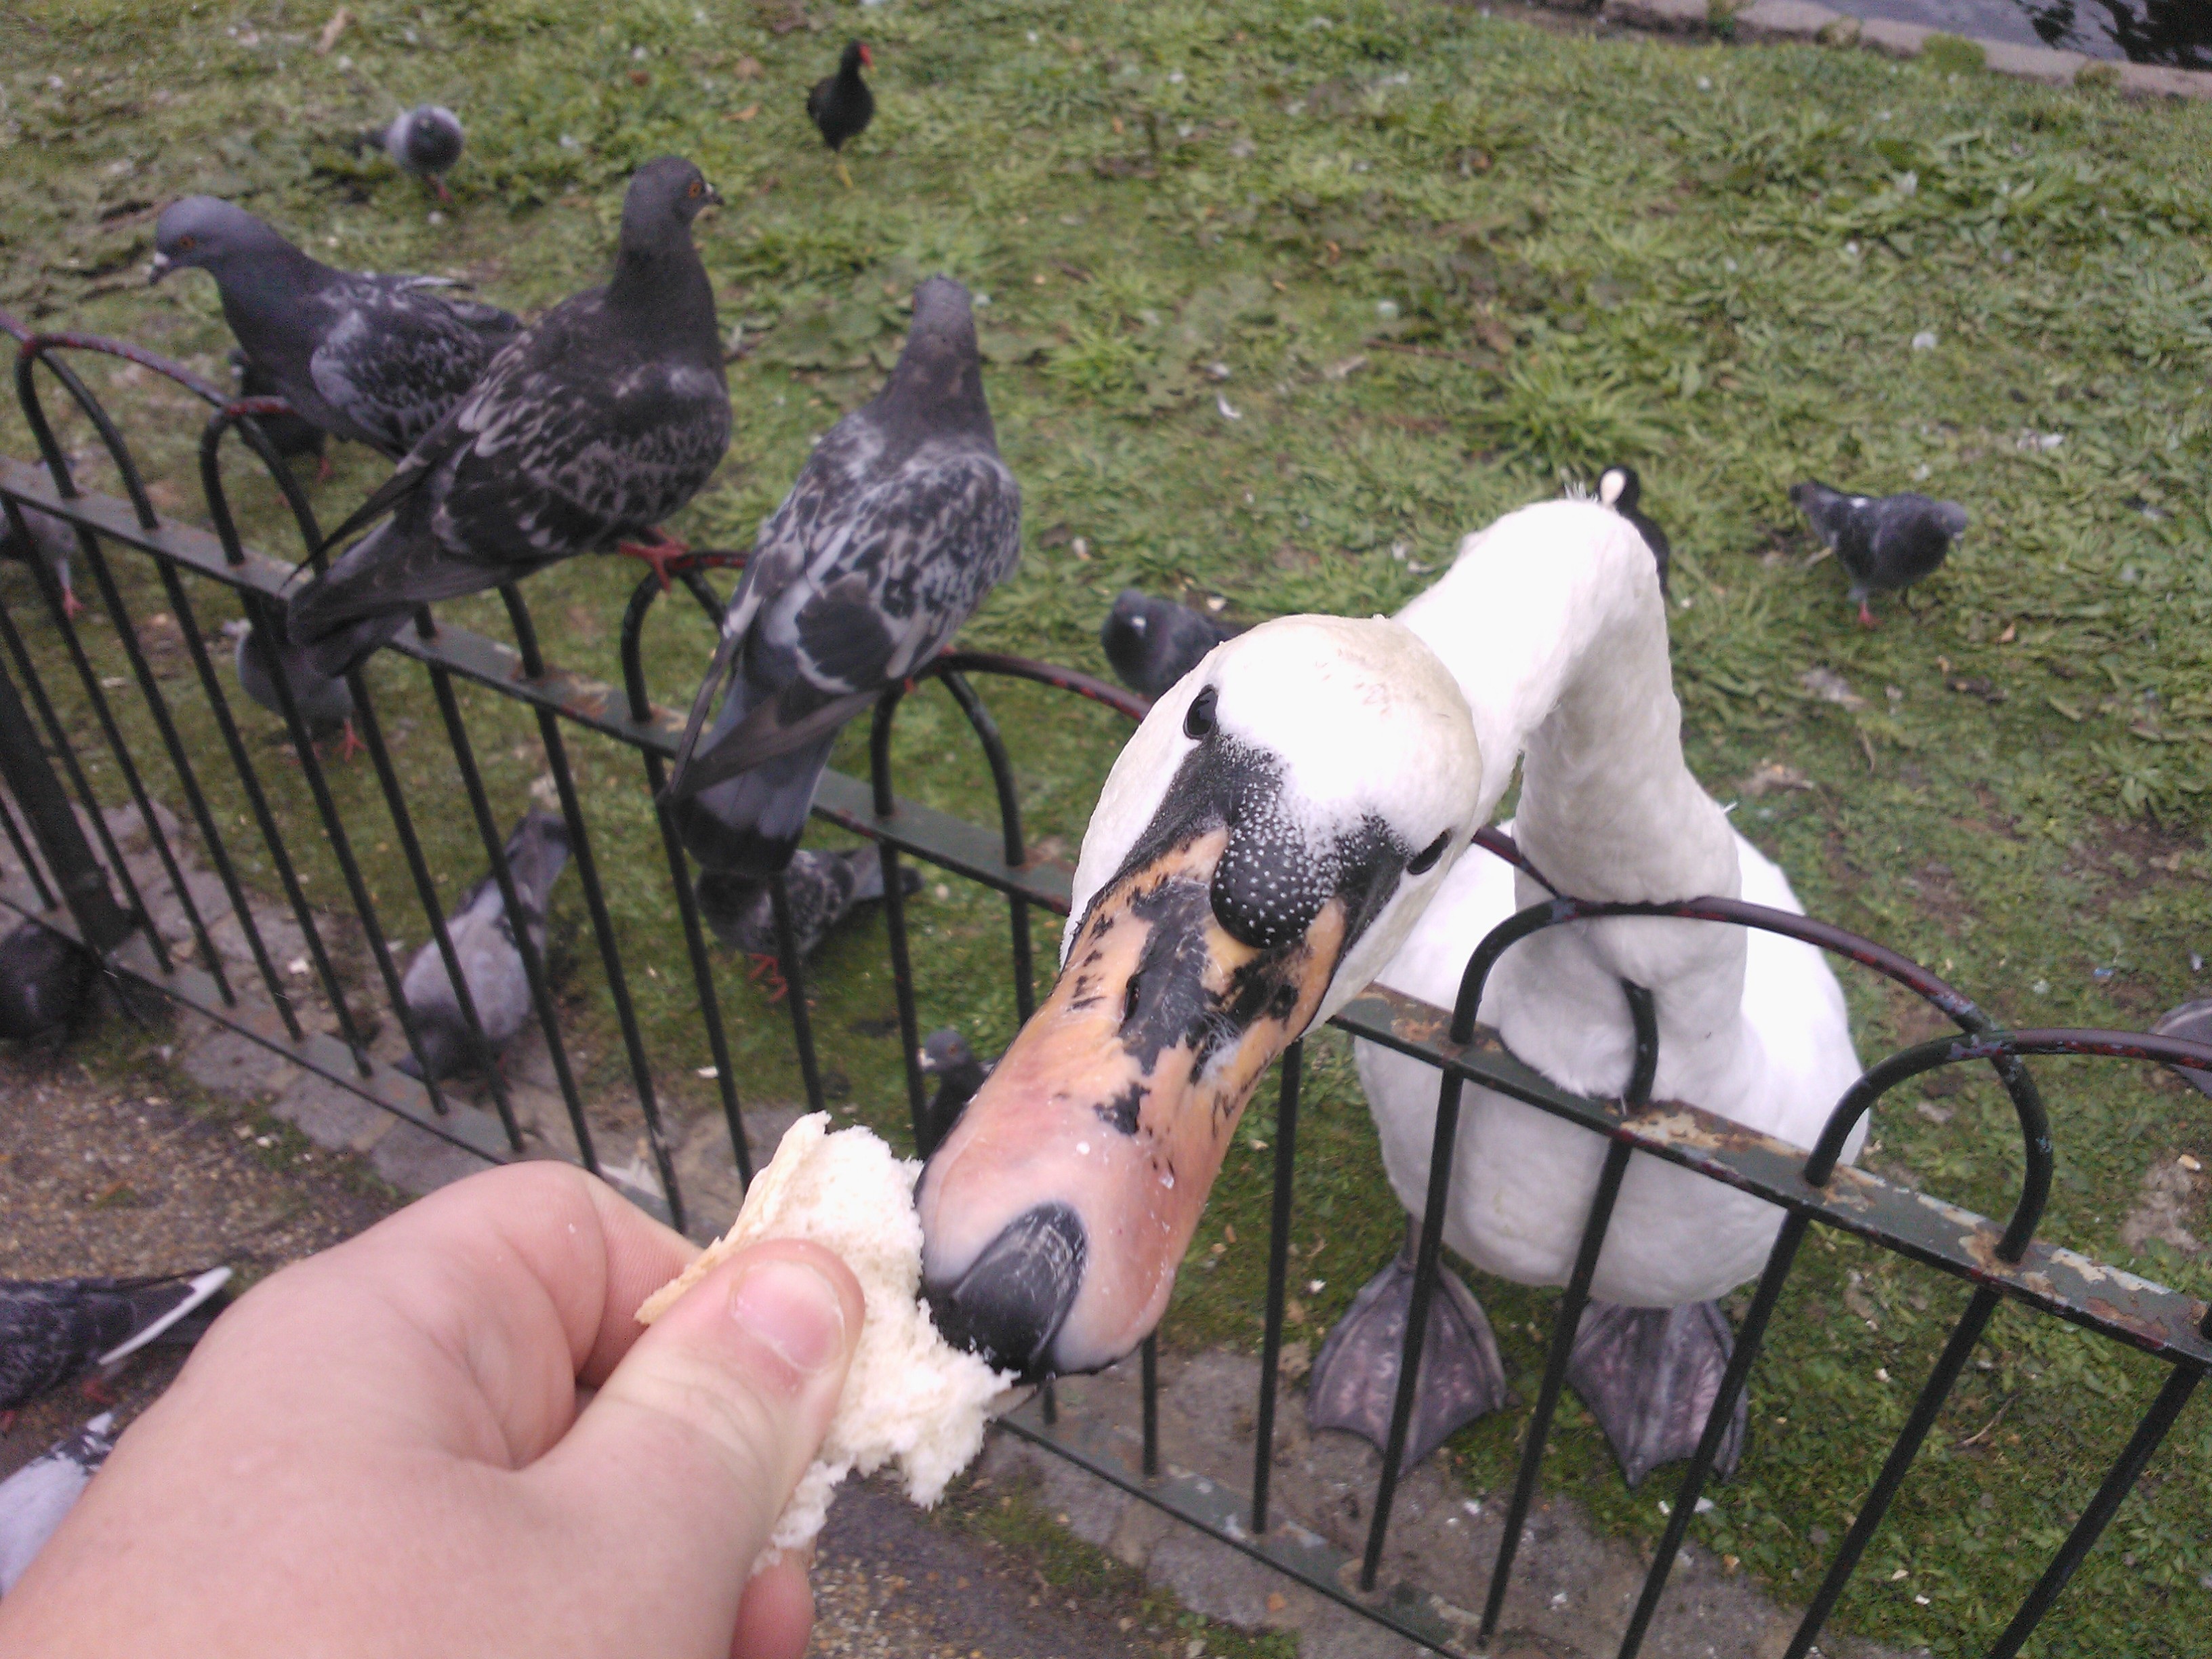
nature, bird, dog, mammal, animals, greyhound, terrier, dog like mammal, swon